Alexander Colquhoun-Stirling-Murray-Dunlop

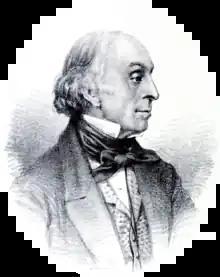
Alexander Murray Dunlop from Disruption Worthies

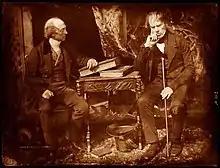
Mr Dunlop and David Welsh by Hill & Adamson

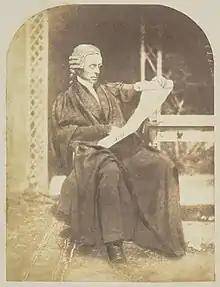
Mr Dunlop by Hill & Adamson

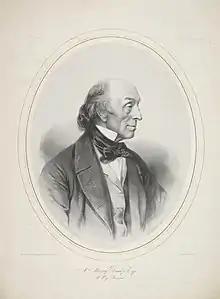
Mr Dunlop by Schenck

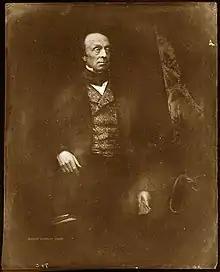
"Unknown man" from Glasgow University Collection

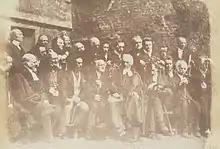
Seated Rev. Robert Elder, Rev. Dr Patrick Clason, Alexander Earle Monteith, Robert Cunningham Graham Speirs, Rev. Dr George Muirhead, Rev. Dr Thomas Chalmers, Rev. Dr John Bruce, Rev. Dr James Begg, Rev. Dr Robert Gordon, Rev. Dr Henry Grey; standing, Alexander Dunlop, Rev. Alexander Watson Brown, Patrick Graham, - Murray, two unknown men, Alexander (or William) Fraser, Rev. Dr William Tweedie, Rev. - Foggo, Charles Chalmers, Rev. James Fairbairn

Alexander Colquhoun-Stirling-Murray-Dunlop (27 December 1798 – 1 September 1870) was a Scottish church advocate and Liberal Party politician. He was the Member of Parliament (MP) for Greenock from 1852 to 1868. He was a very influential figure in the Disruption of 1843 which led to the formation of the Free Church of Scotland. For that denomination he drafted the Church-State papers: the Claim of Right and the Protest. He became known by the nickname the Member for Scotland.